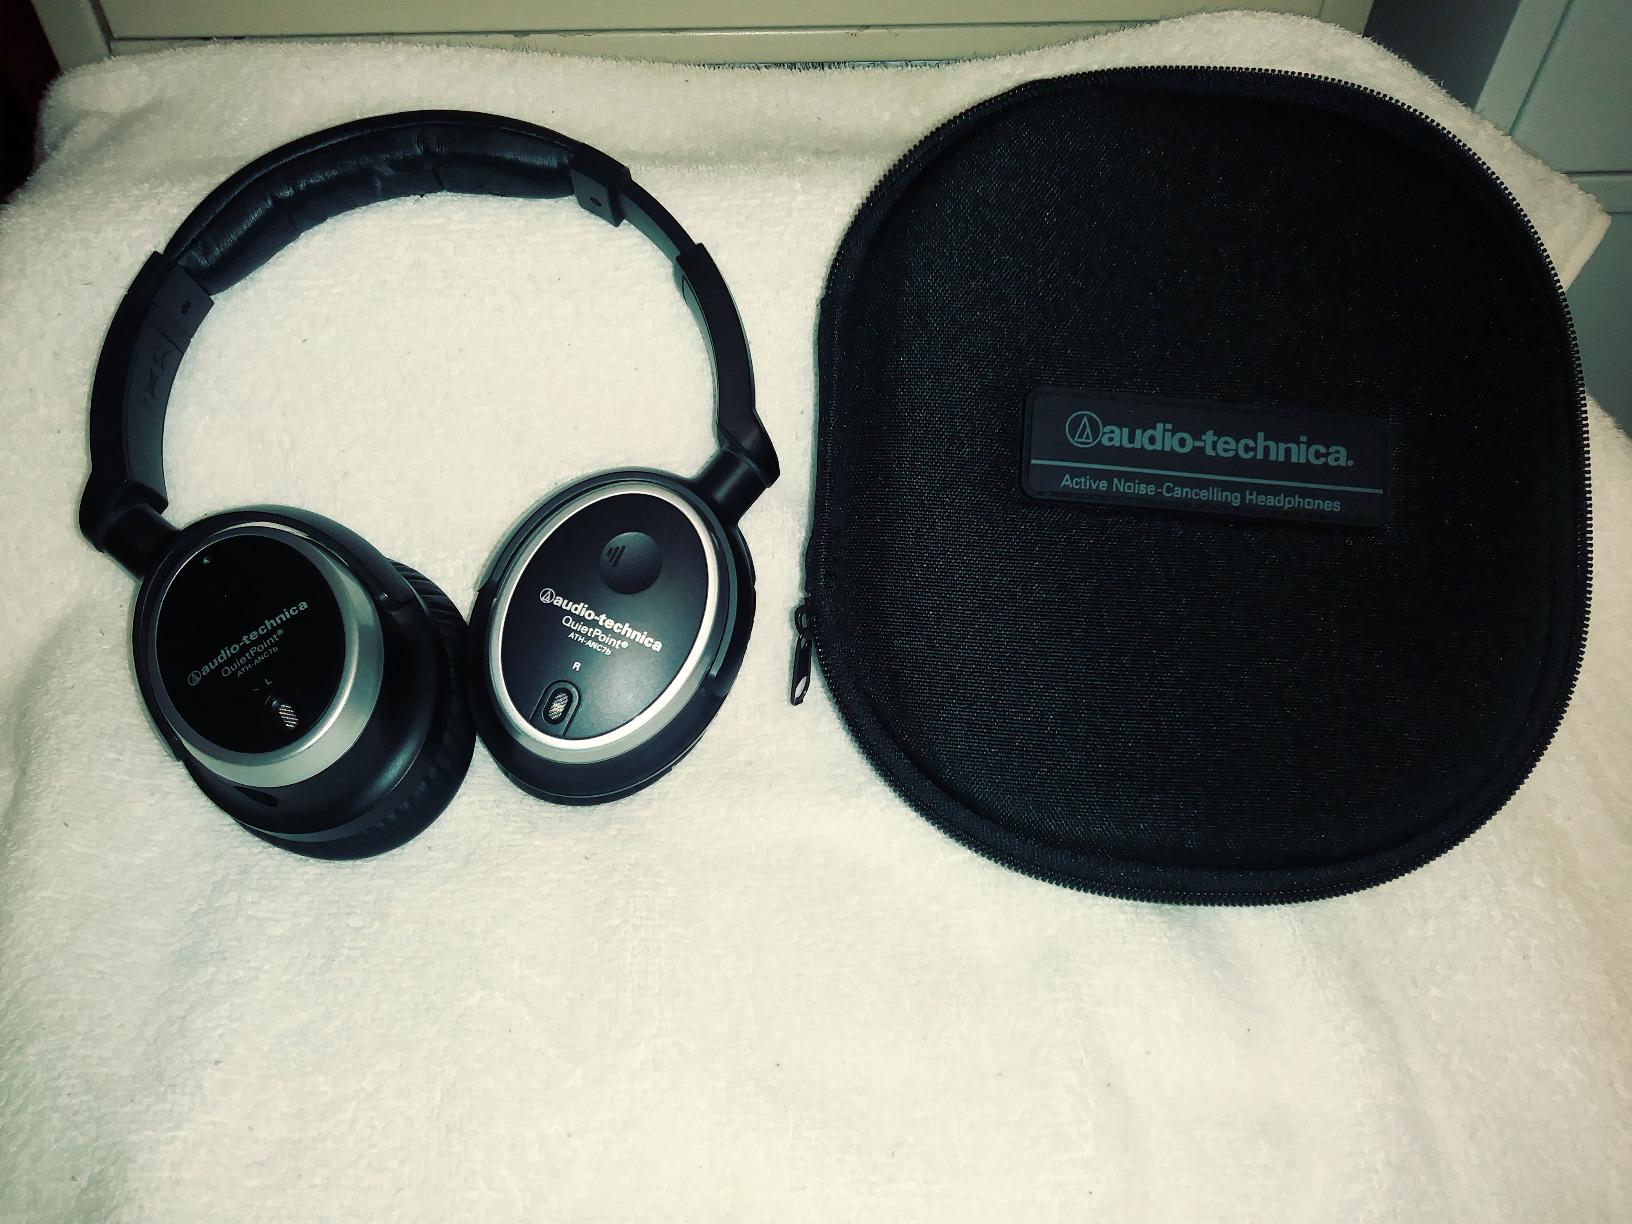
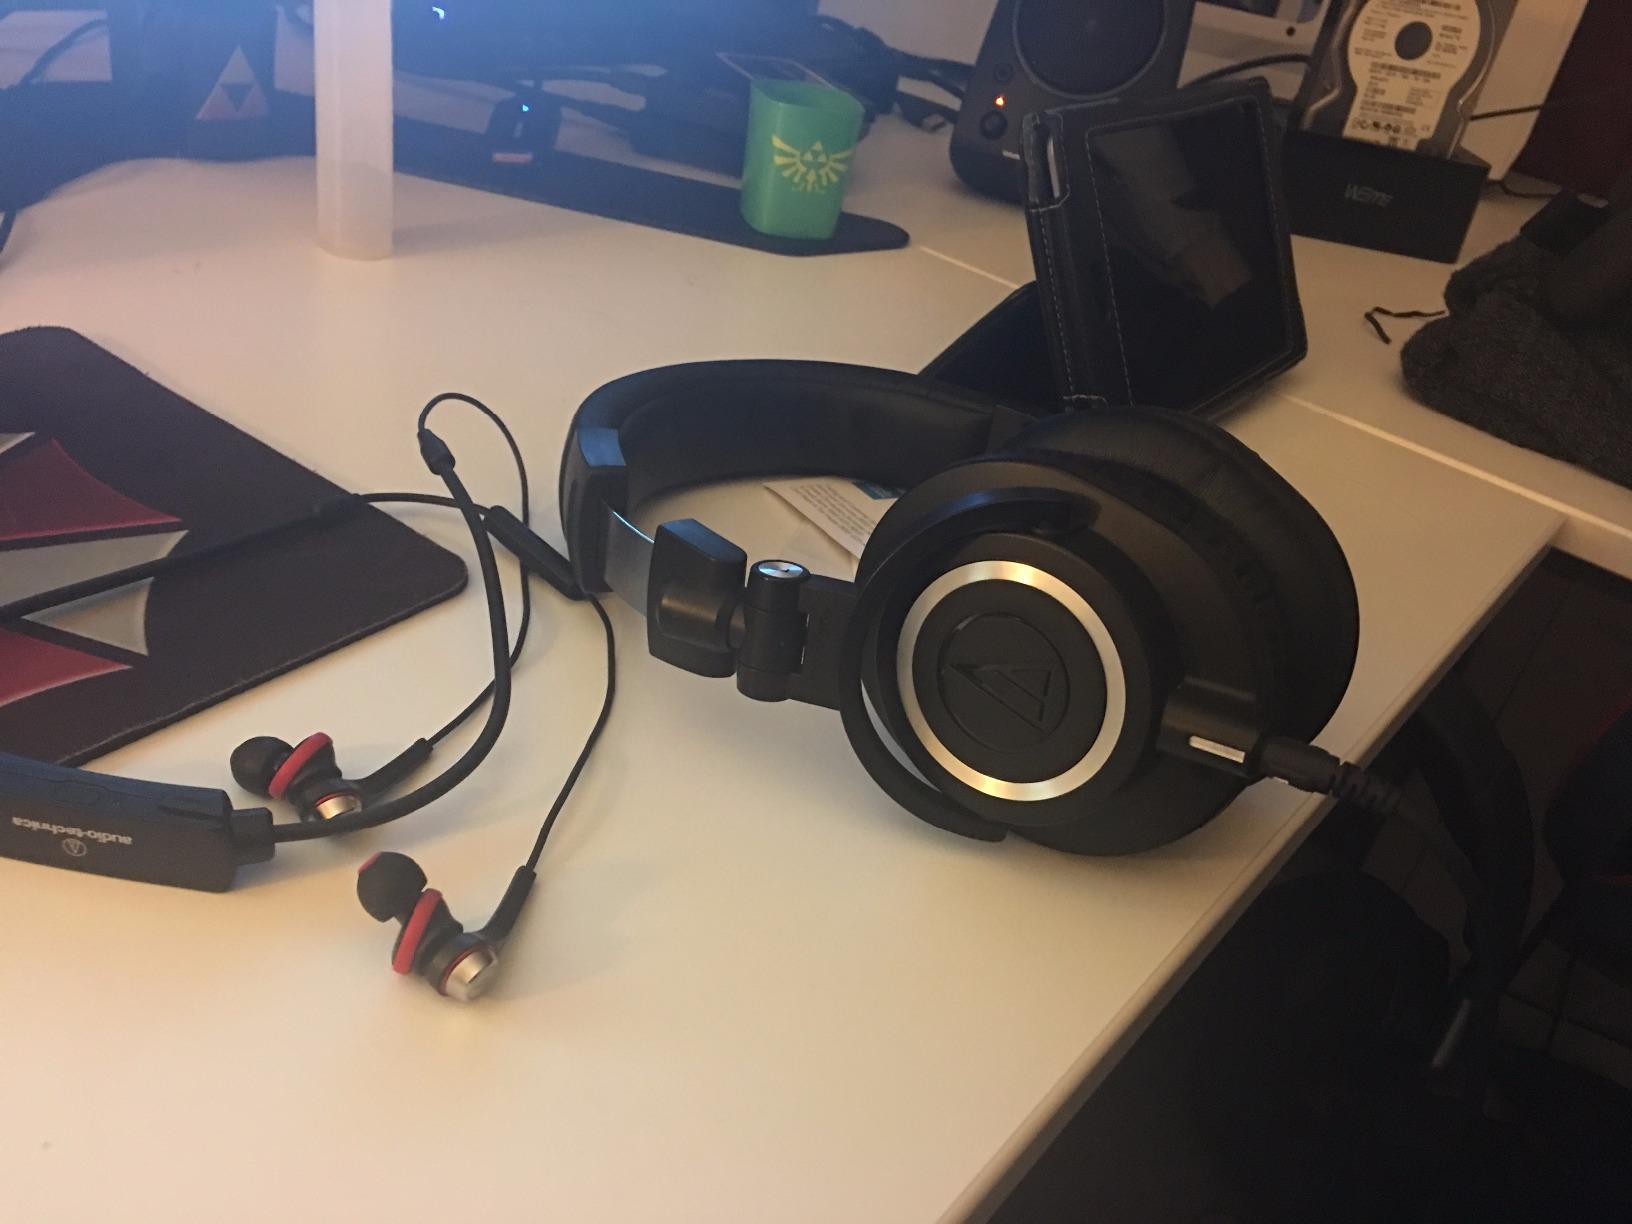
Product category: headphones
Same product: no